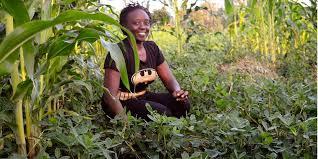
Kuna msichana mmoja mbaye ameweza kukaa chini kwenye shamba ambalo linalimwa mahindi. Ameweza kuvaa nguo ambazo ni nyeusi na amepiga tabasamu ambalo ni la kuonyesha kuwa amefurahia.